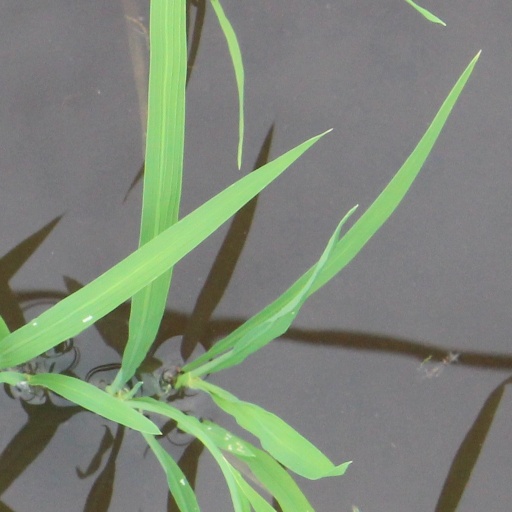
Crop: rice